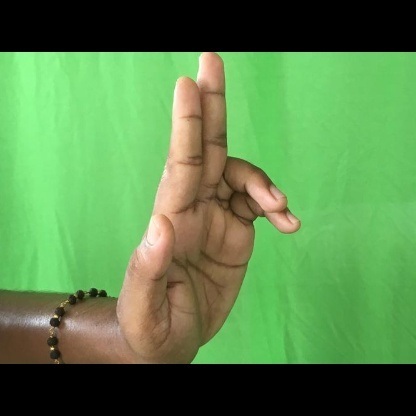
Mudra: Ardhapathaka